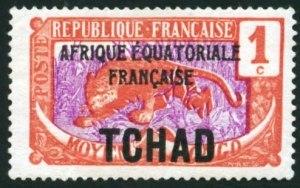
L'histoire postale du Tchad a d'abord été liée à celle de l'Empire colonial français, et plus particulièrement à celle de l'Afrique-Équatoriale française.